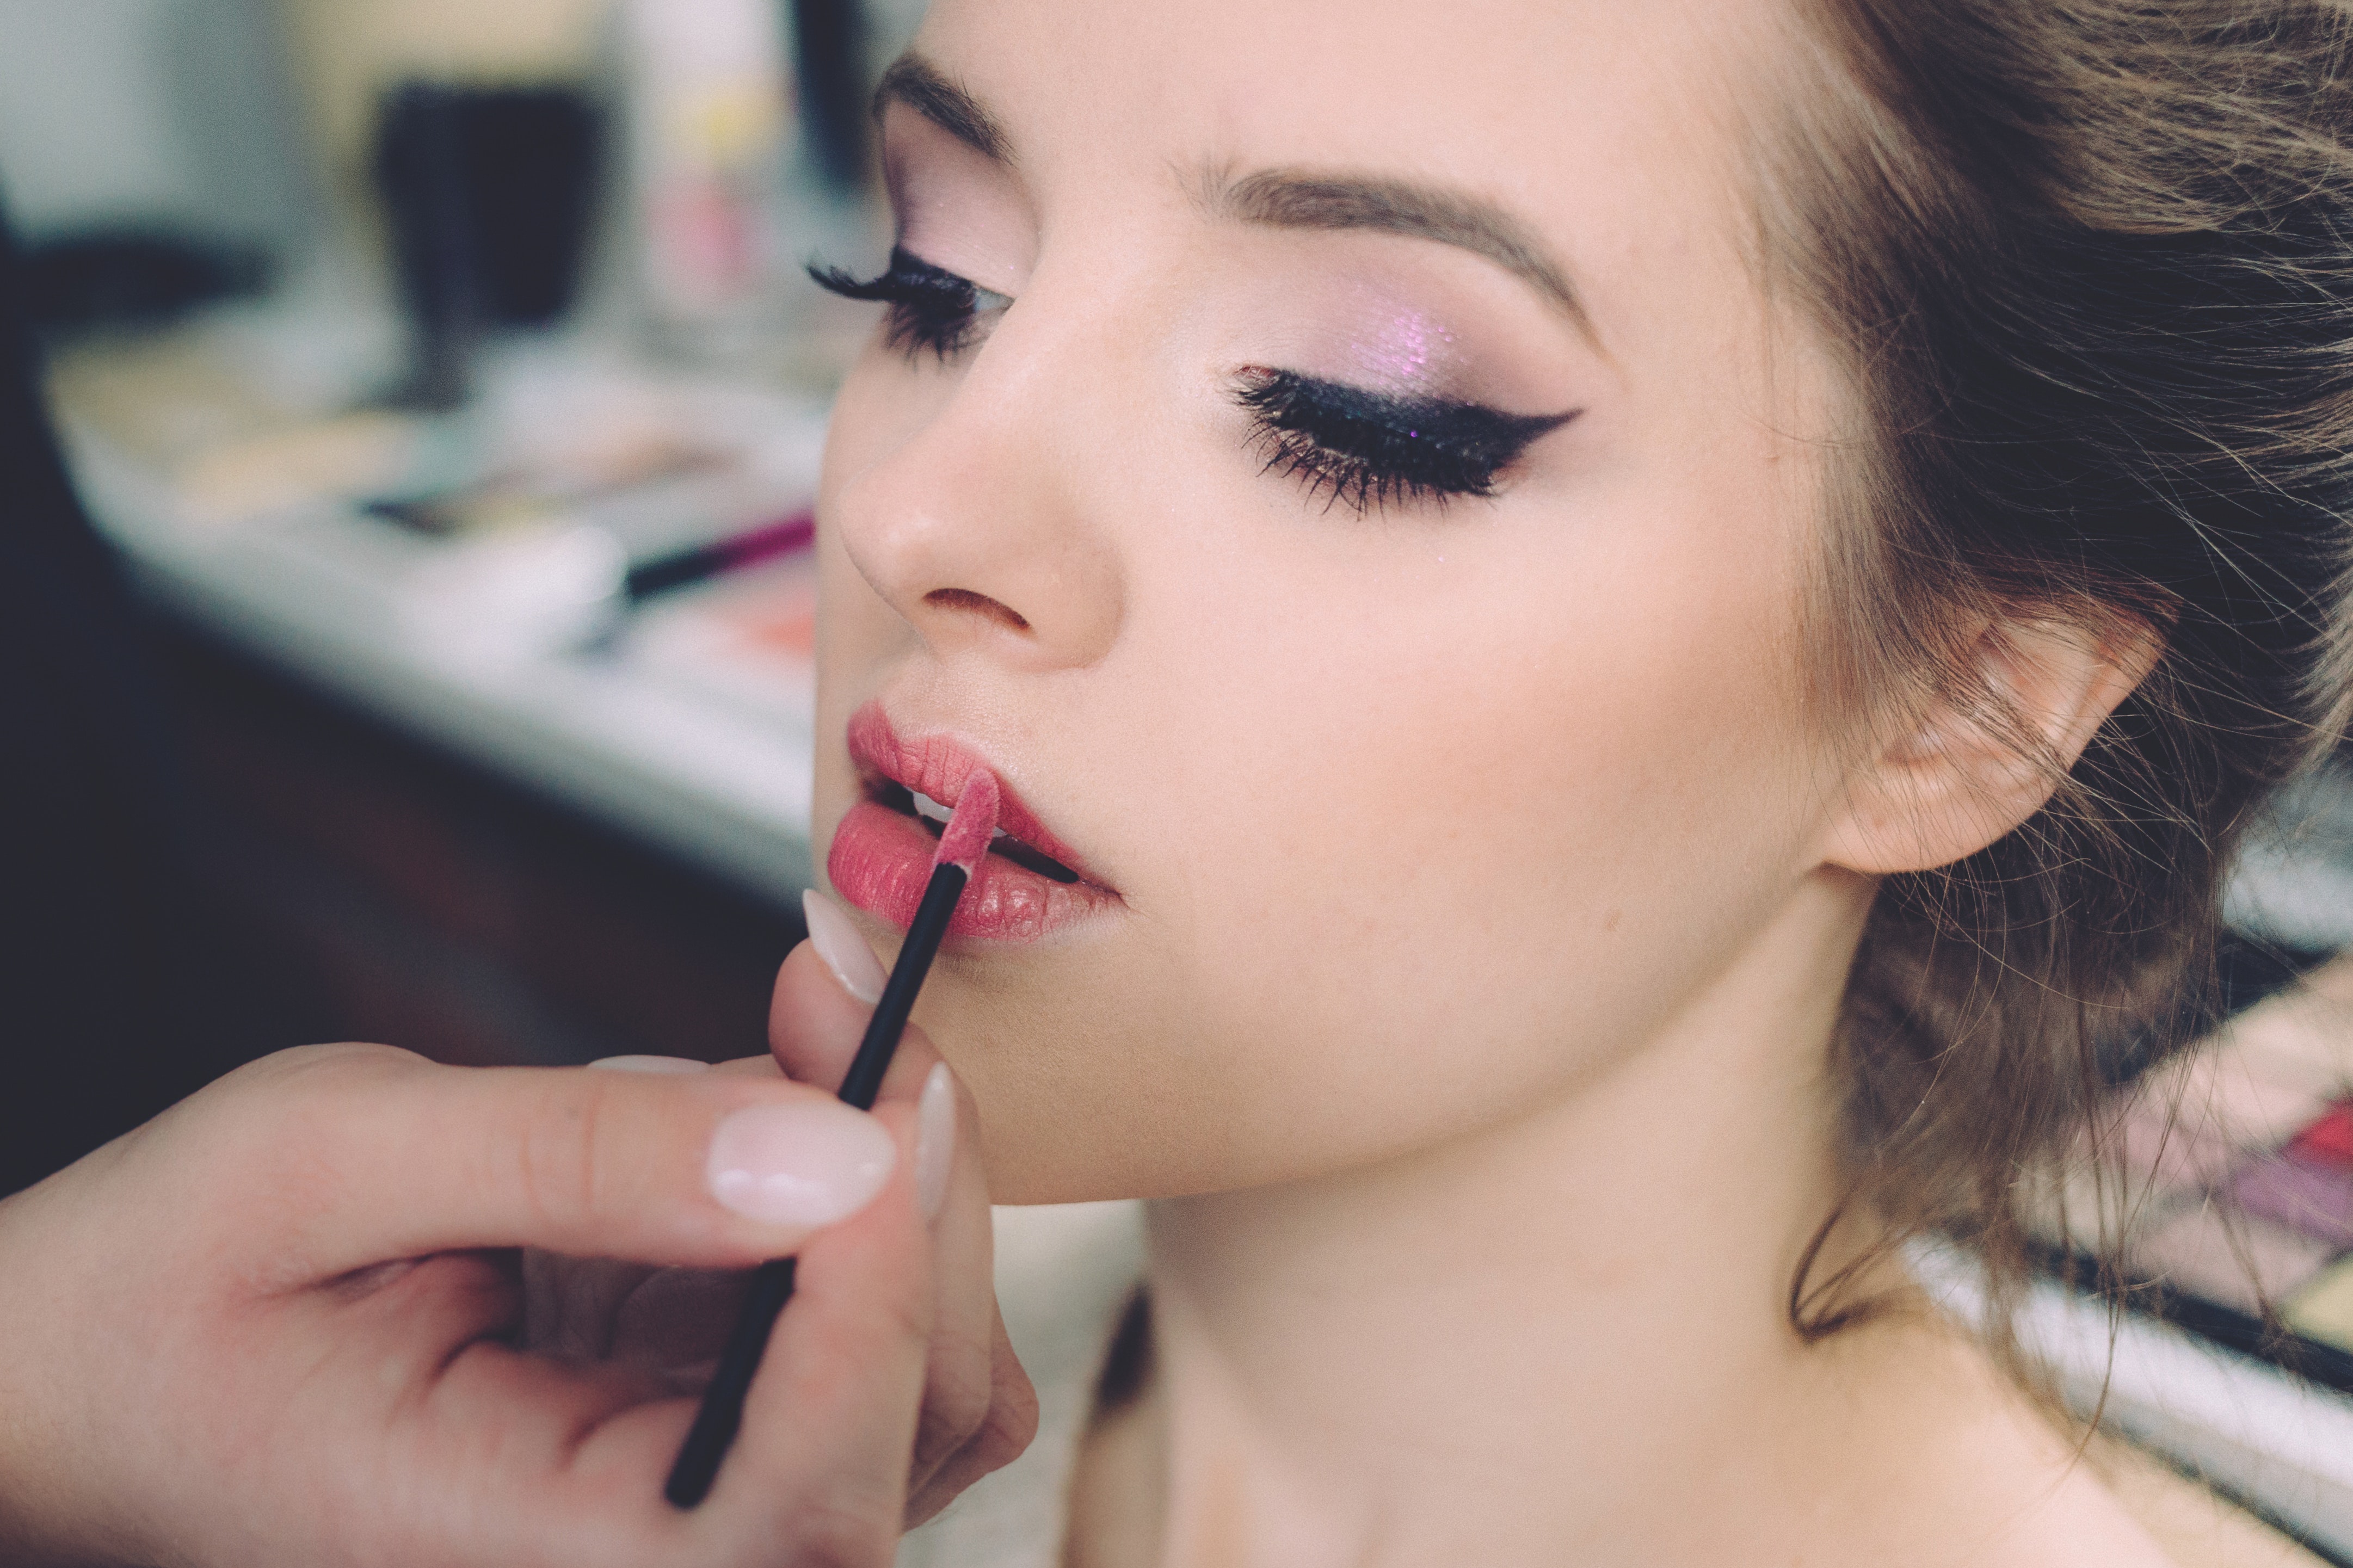
lip, face, hair, eyebrow, eyelash, nose, skin, cheek, beauty, eye shadow, makeup artist, eye, lipstick, head, eye liner, pink, chin, organ, nail, mouth, mascara, black hair, Material property, lip gloss, cosmetics, finger, eyelash extensions, long hair, makeover, brown hair, gloss